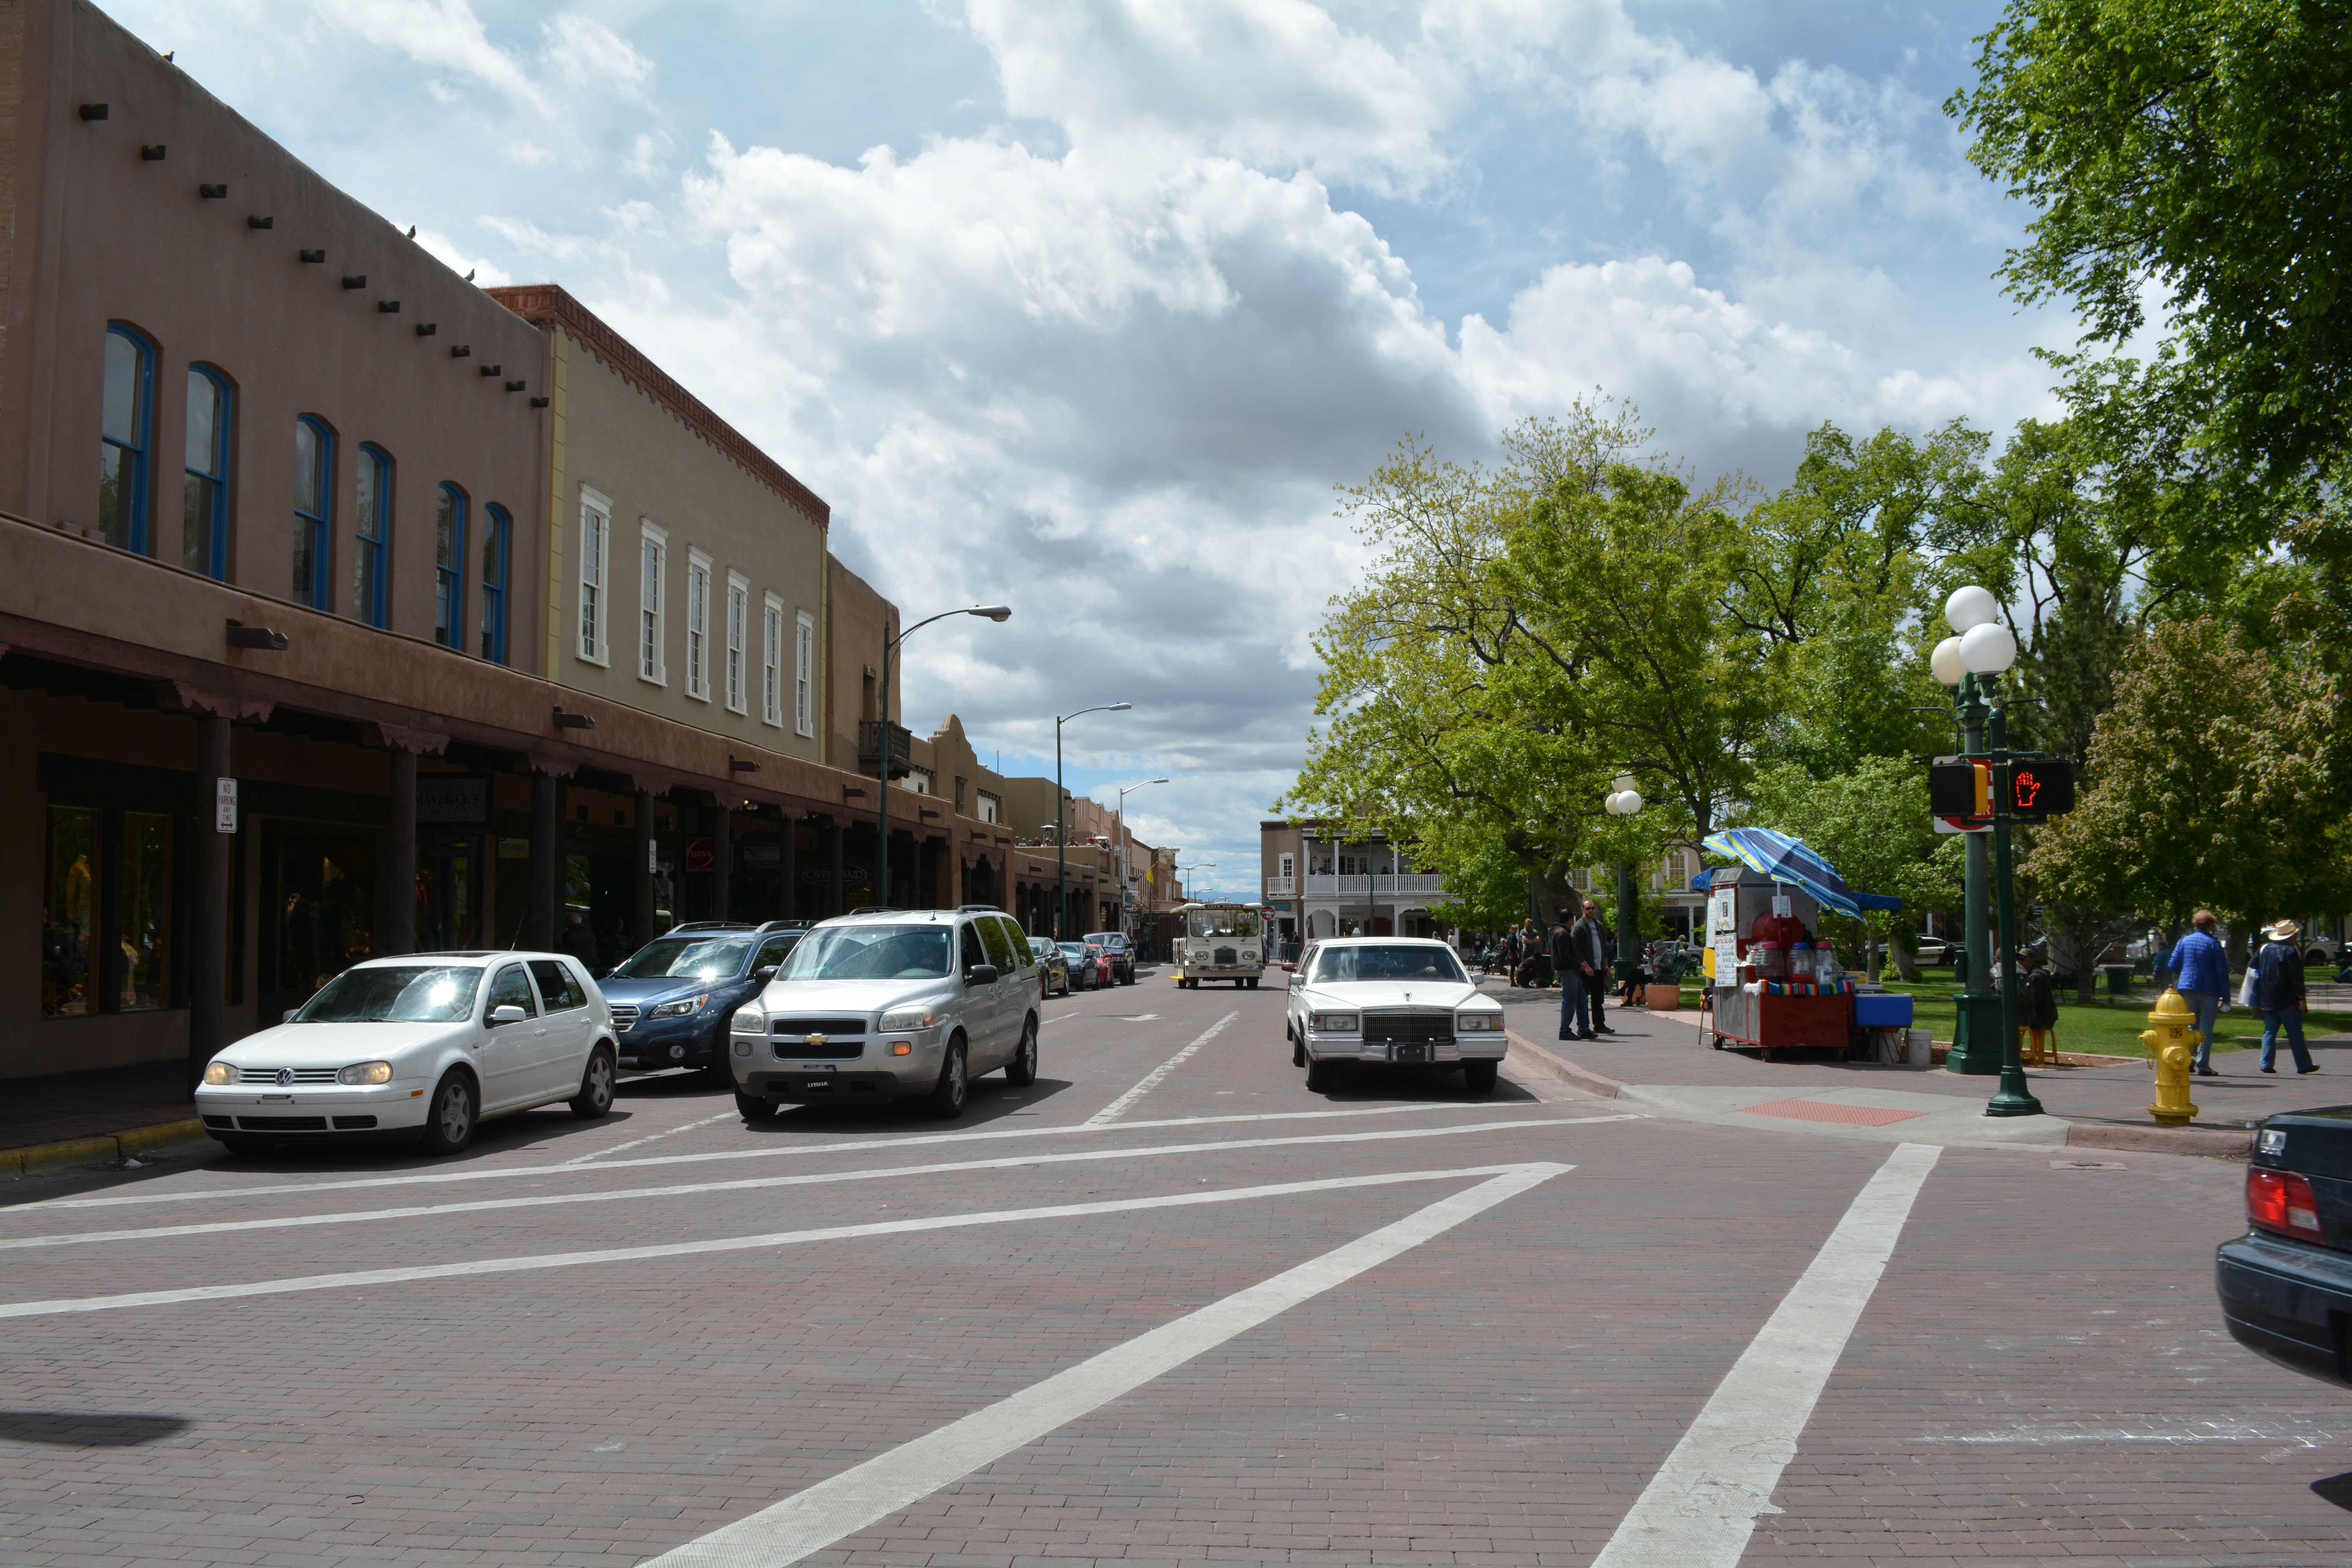
pedestrian, road, street, town, highway, city, downtown, lane, public space, infrastructure, neighbourhood, residential area, human settlement